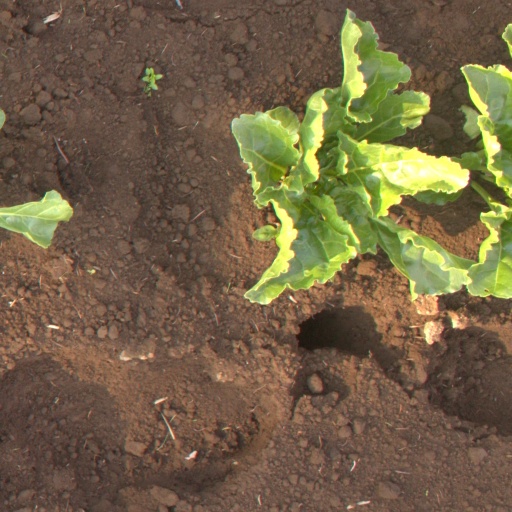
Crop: sugar beet